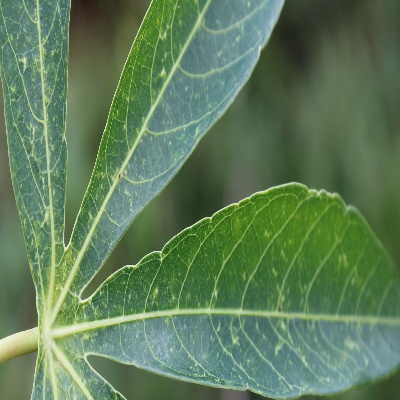
Crop: Cassava
Condition: green mite